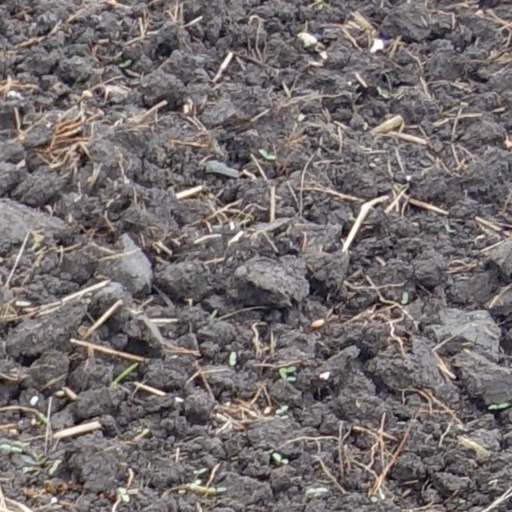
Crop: wheat